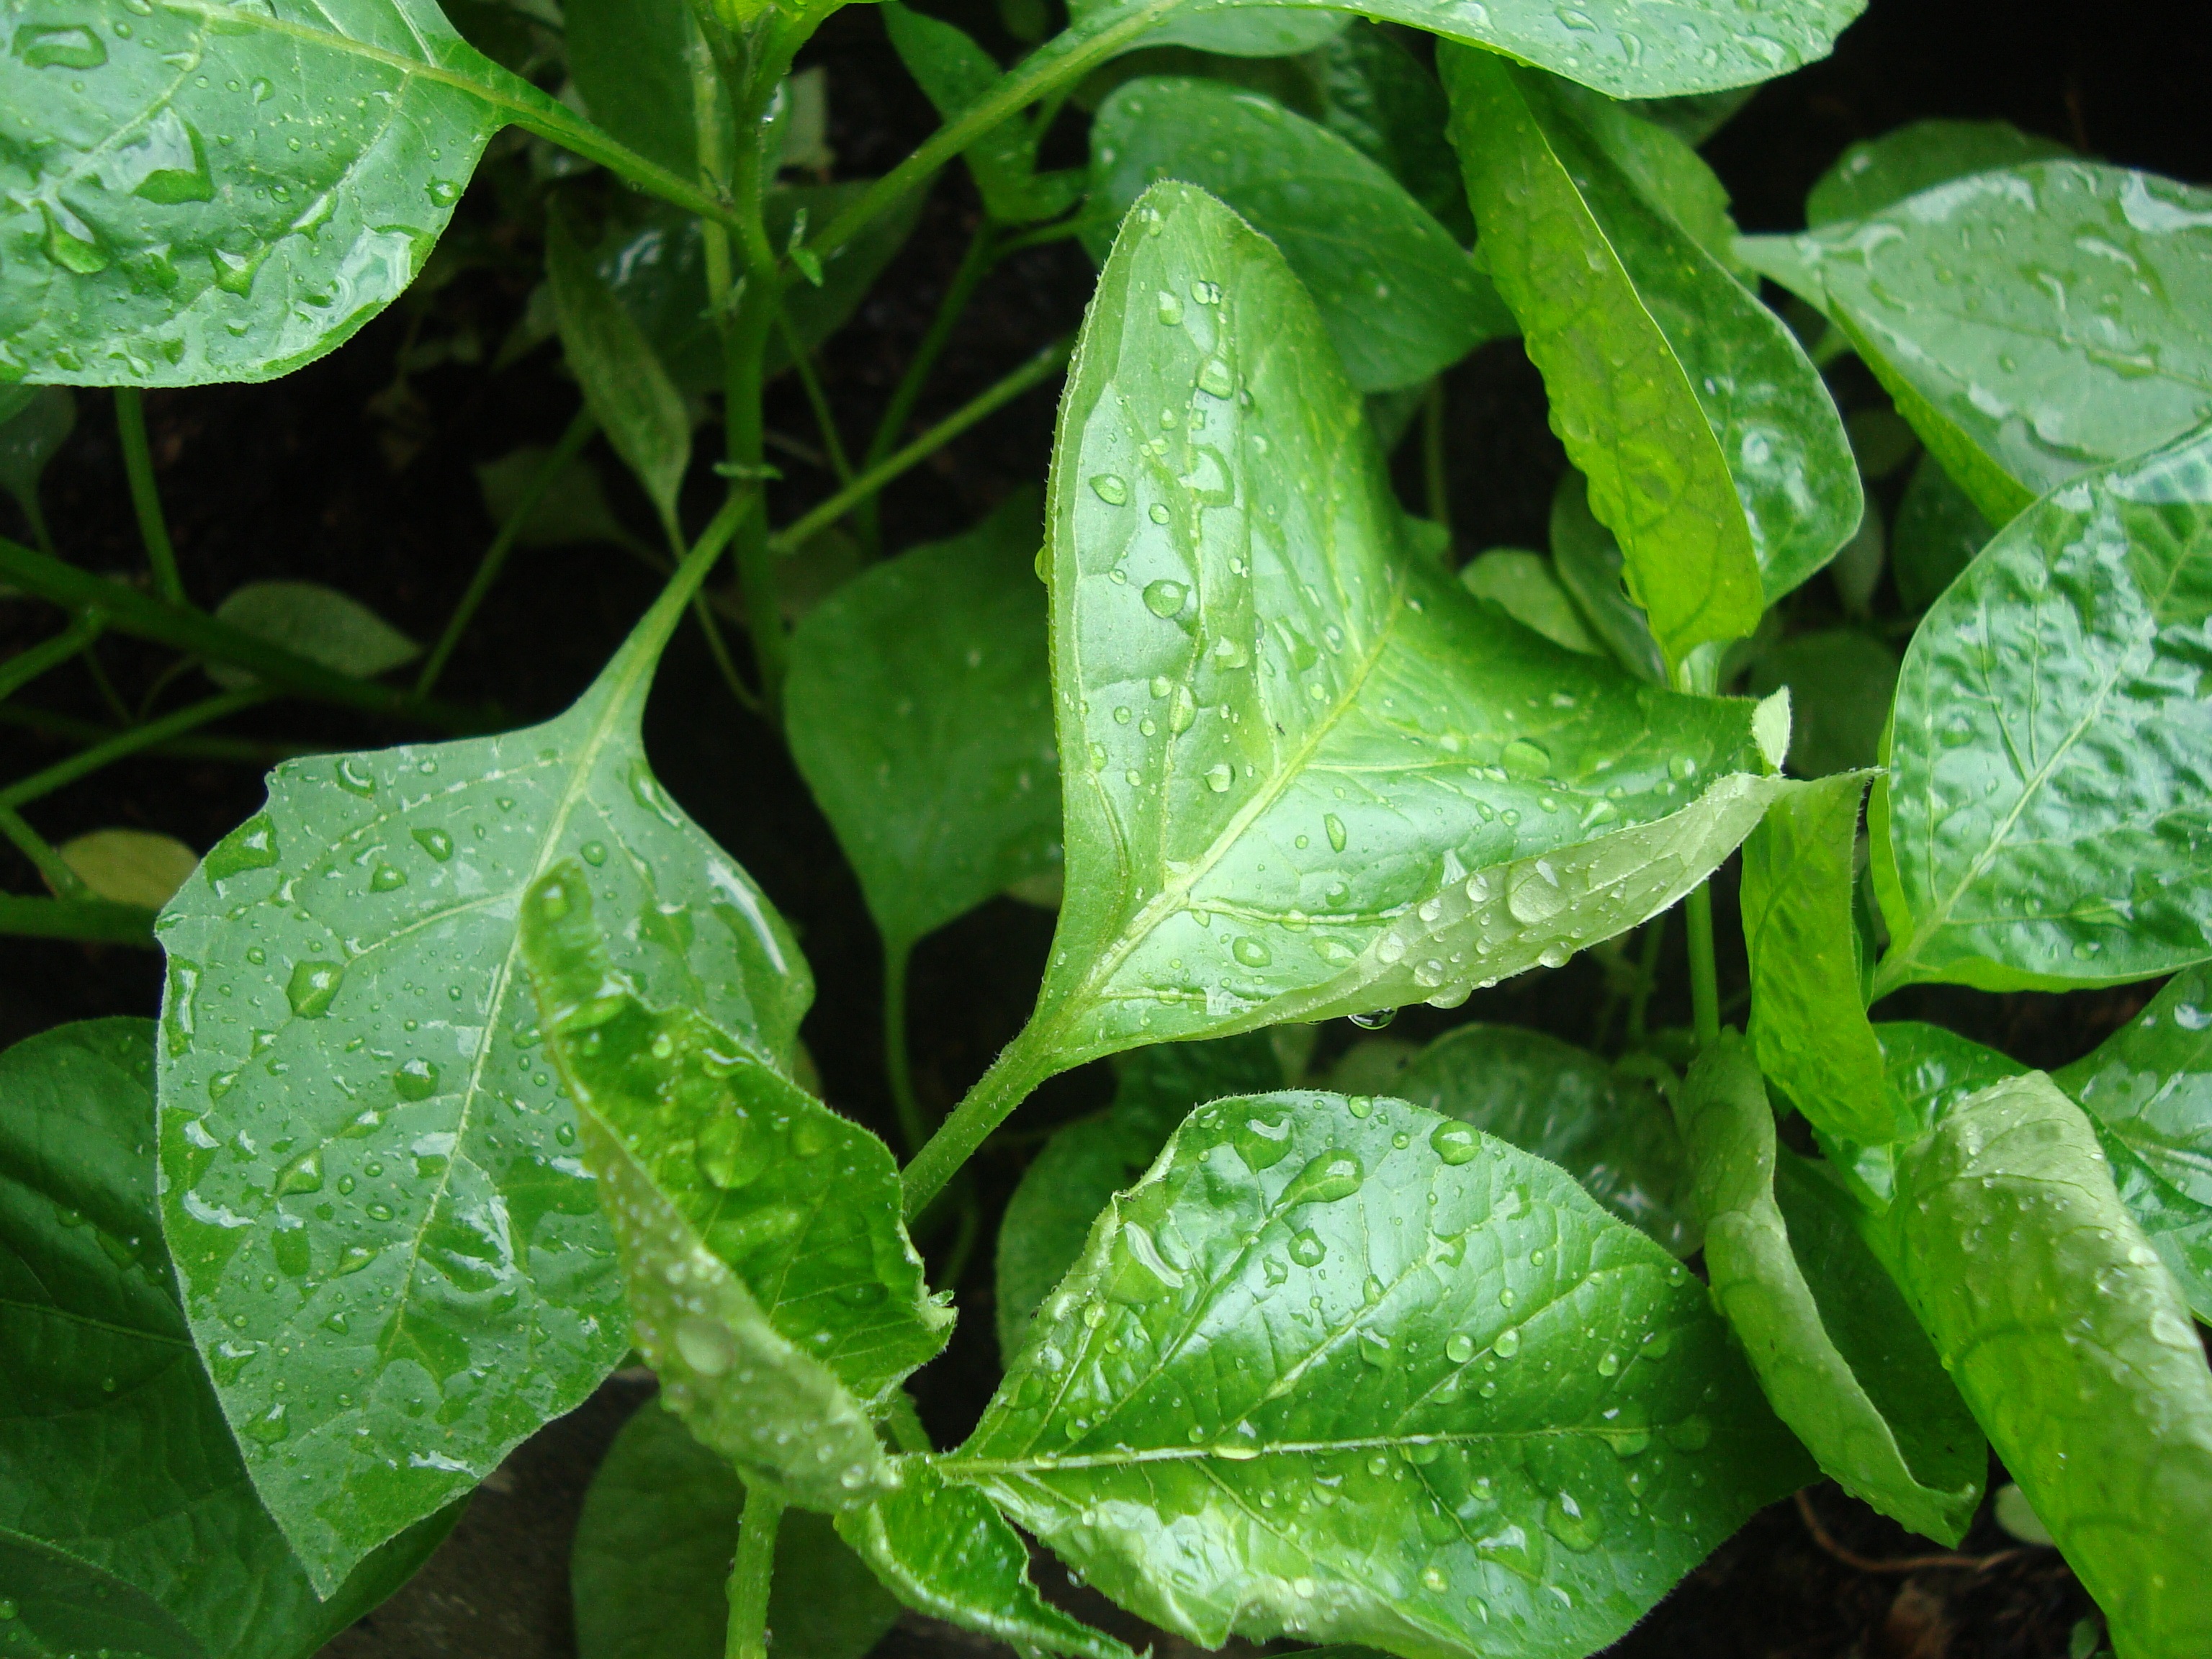
nature, plant, leaf, flower, food, herb, produce, vegetable, plants, leaves, rocio, flowering plant, annual plant, land plant, leaf vegetable, malabar spinach